Samsung Notebook

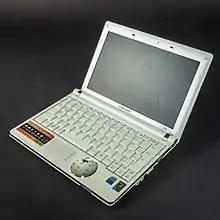
Samsung NC10 netbook (2008)

The first generation Samsung Series 3 (model no. NP300E5A) was released in 2011. Its central processing unit is an Intel Core i3-2330M Processor with a processing speed of 2.20 gigahertz. It comes with 4 gigabytes of DDR3 SDRAM, expandable up to 8. It has a display size of 15.6 inches with a 1366 x 768 resolution.